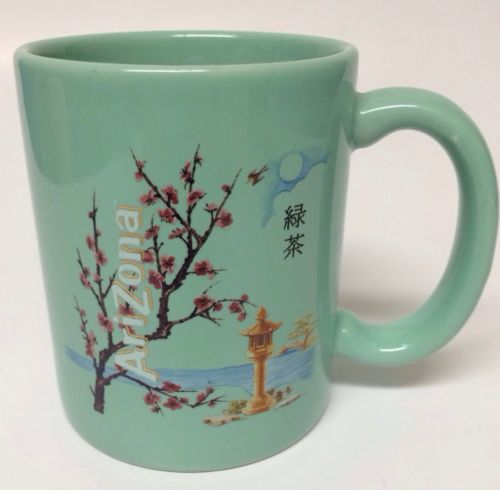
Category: mug